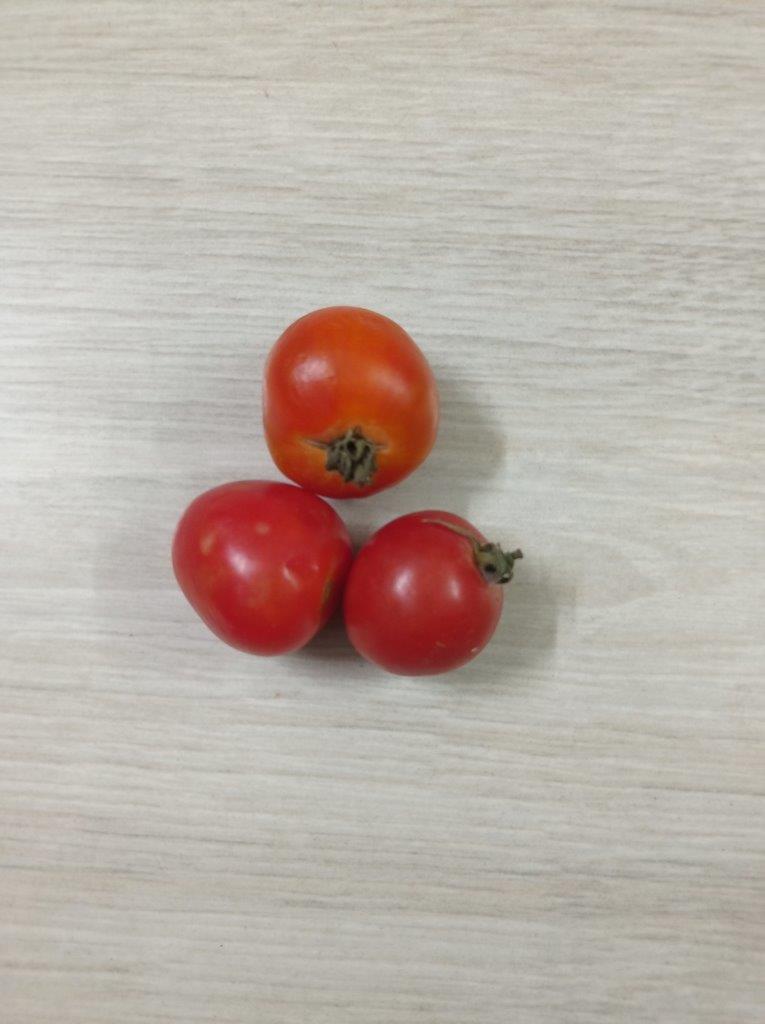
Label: Fresh